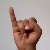
The image shows a hand gesture representing the letter 'I' in Indian Sign Language.